Milk bar

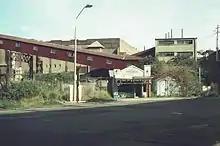
Milk bar film-set from "Strictly Ballroom" at former Darling Island Junction rail yard, Pyrmont

A milk bar is an establishment that primarily sells dairy-based foods and beverages, often at affordable prices, and typically provides seating for customers. Their specific form and offerings can vary significantly by country.